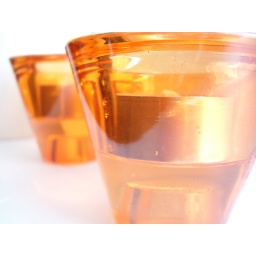
cute candle stands ... yeah by the way ...